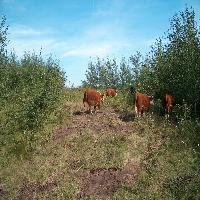
Weather: sun or clear